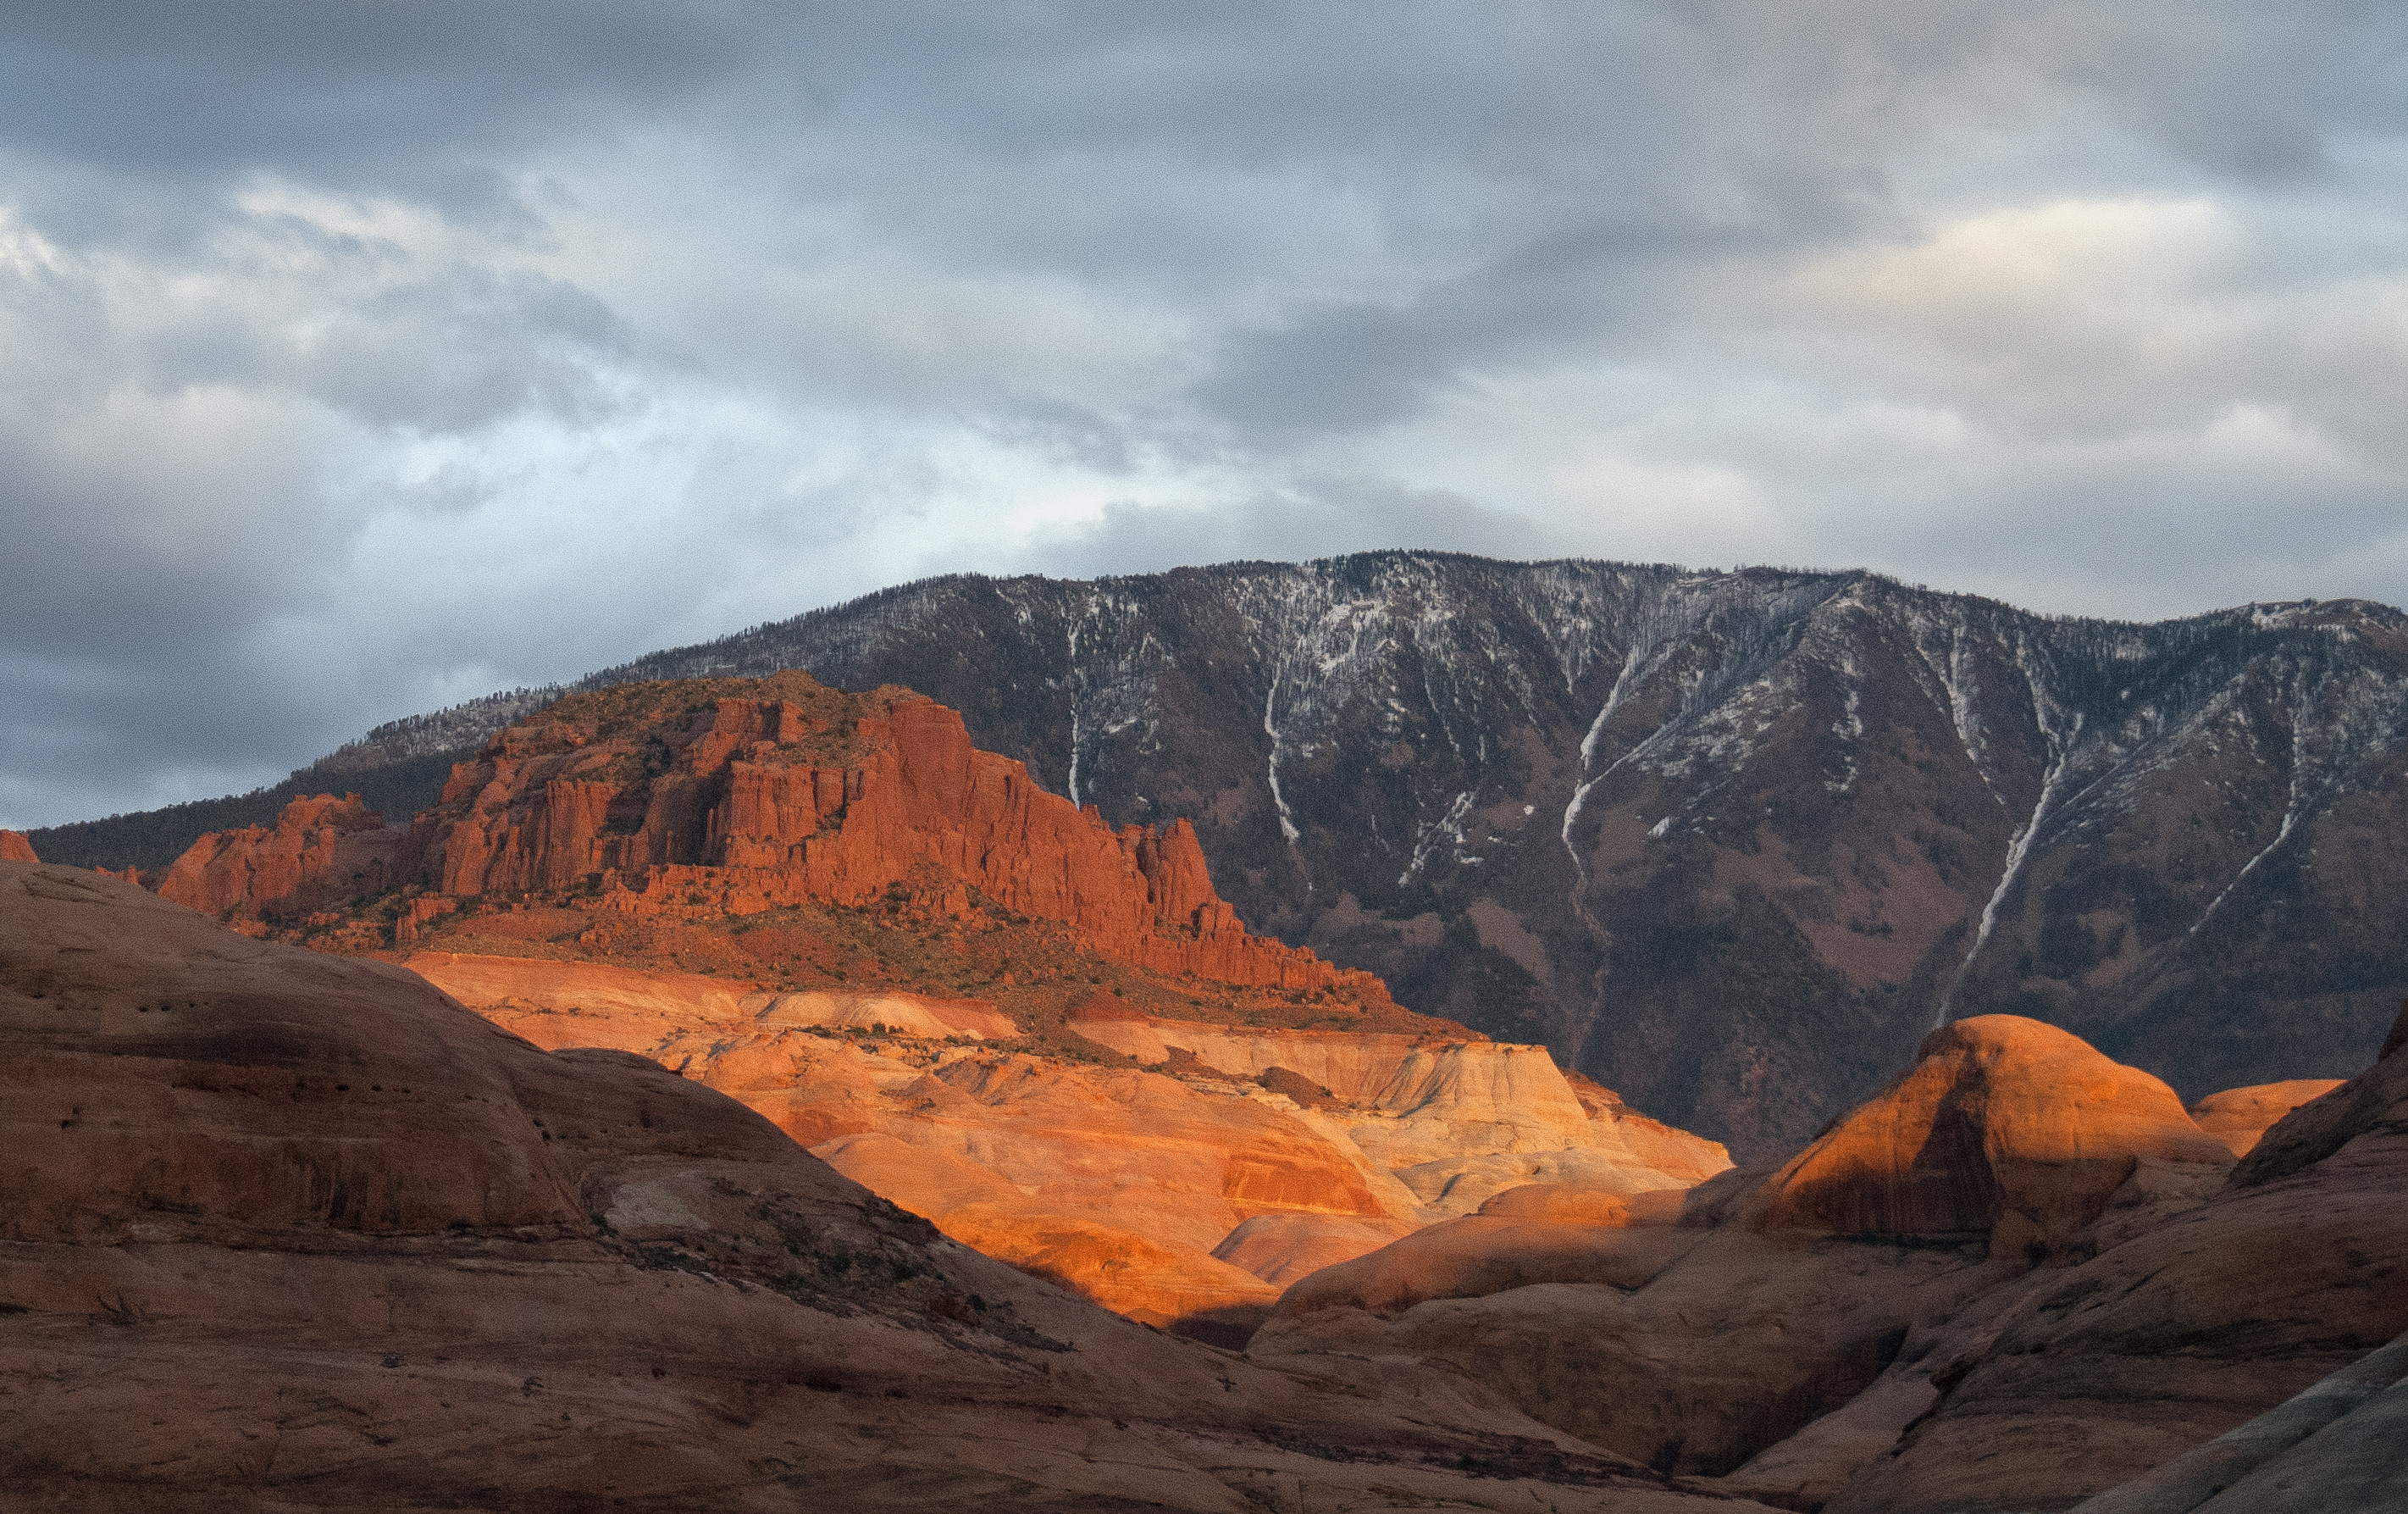
landscape, rock, wilderness, mountain, cloud, valley, mountain range, terrain, national park, geology, badlands, plateau, wadi, nikond80, landform, geographical feature, mountainous landforms